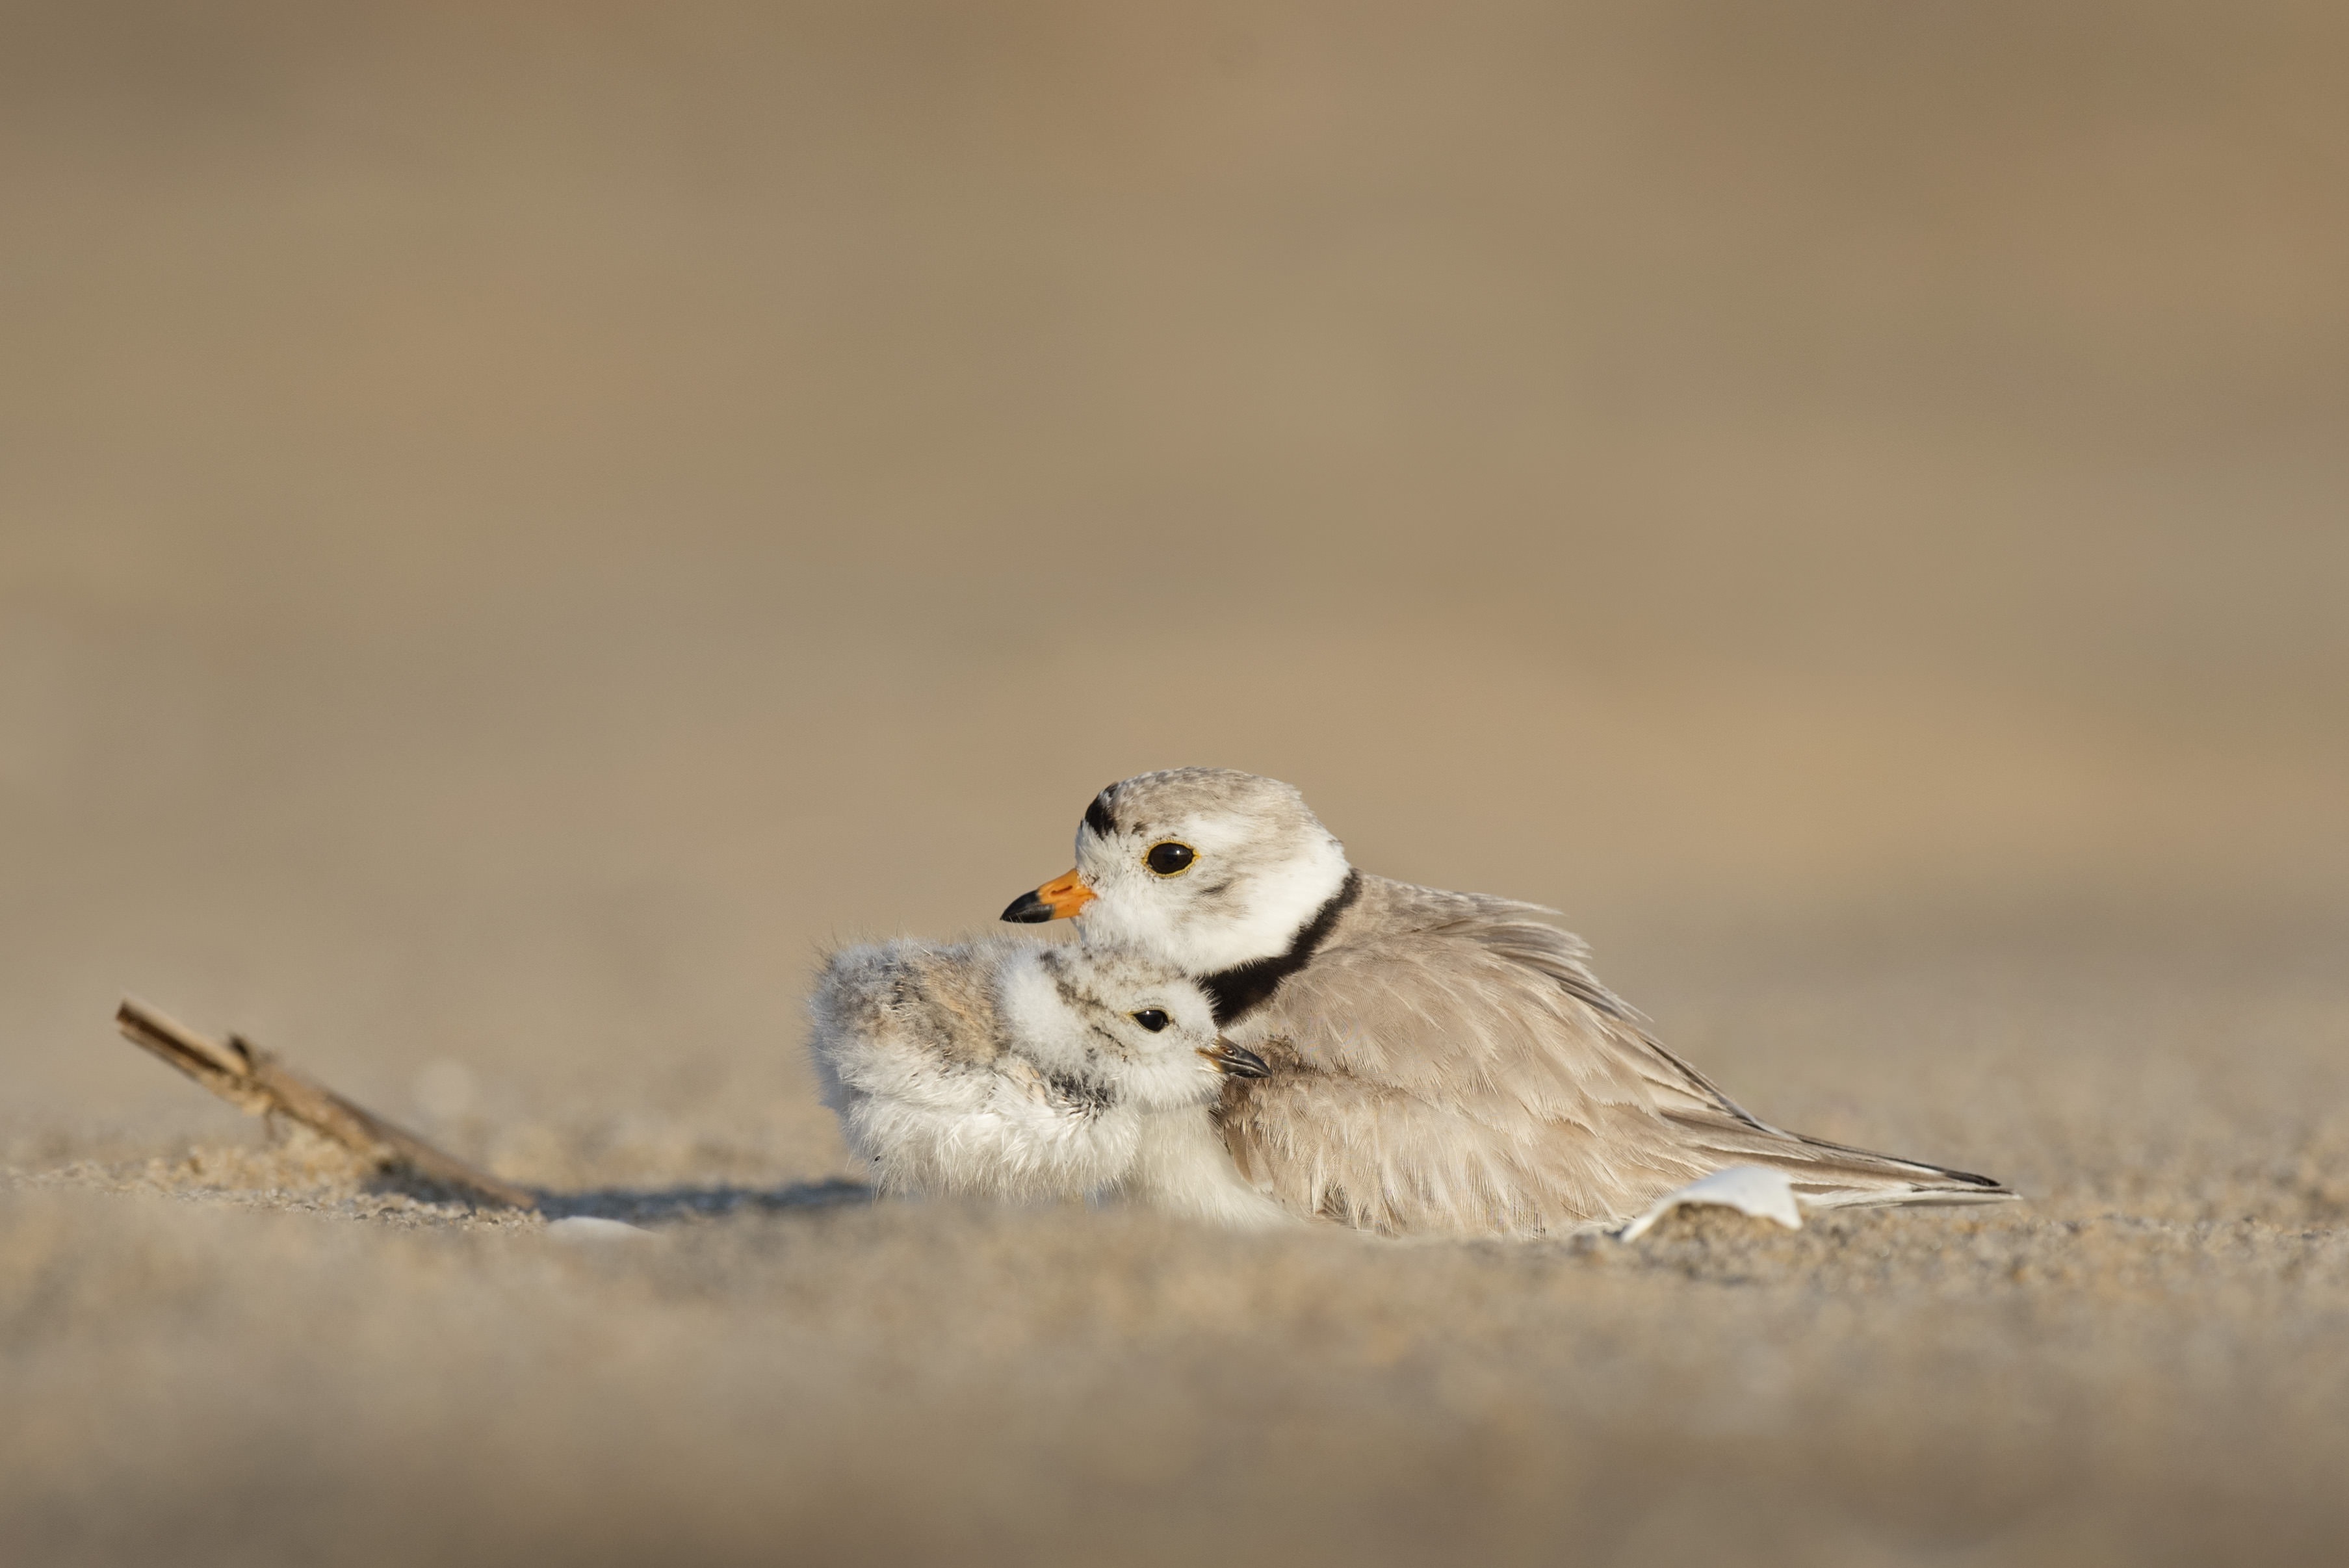
beach, nature, sand, bird, wildlife, seashore, avian, fauna, plumage, bird of prey, outdoors, birds, animals, vertebrate, sparrow, depth of field, lark, house sparrow, perching bird